Roma Termini railway station

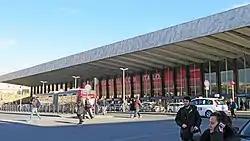

Roma Termini (in Italian, "Stazione Termini") is the main railway station of Rome, Italy. It is named after the district of the same name, which in turn took its name from ancient Baths of Diocletian (in Latin, "thermae"), which lies across the street from the main entrance. It is Italy's busiest railway station and the fifth-busiest in Europe, with a traffic volume of approximately 150 million passengers per year, and with 850 trains in transit per day.